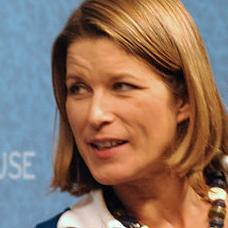
Age: 42